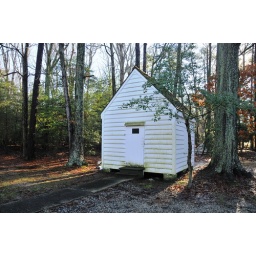
Taylor's Island, MDSign on door reads:This building was the first school house in Dorchester County and was built and used on Taylor's Island.